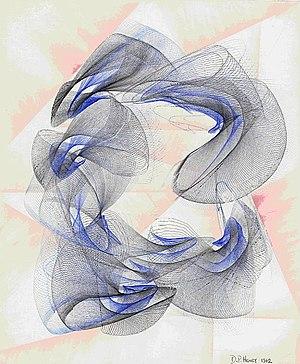
L'électricité existe depuis les débuts de l'univers qui est composé, selon des principes physiques, de « matière ». Son histoire vue par les hommes remonte aux débuts de l'humanité, car l'électricité est partout présente, très discrète la majorité du temps. Elle se manifeste parfois de manière très spectaculaire et brutale : par exemple sous forme d'éclairs associés au tonnerre et à des destructions.